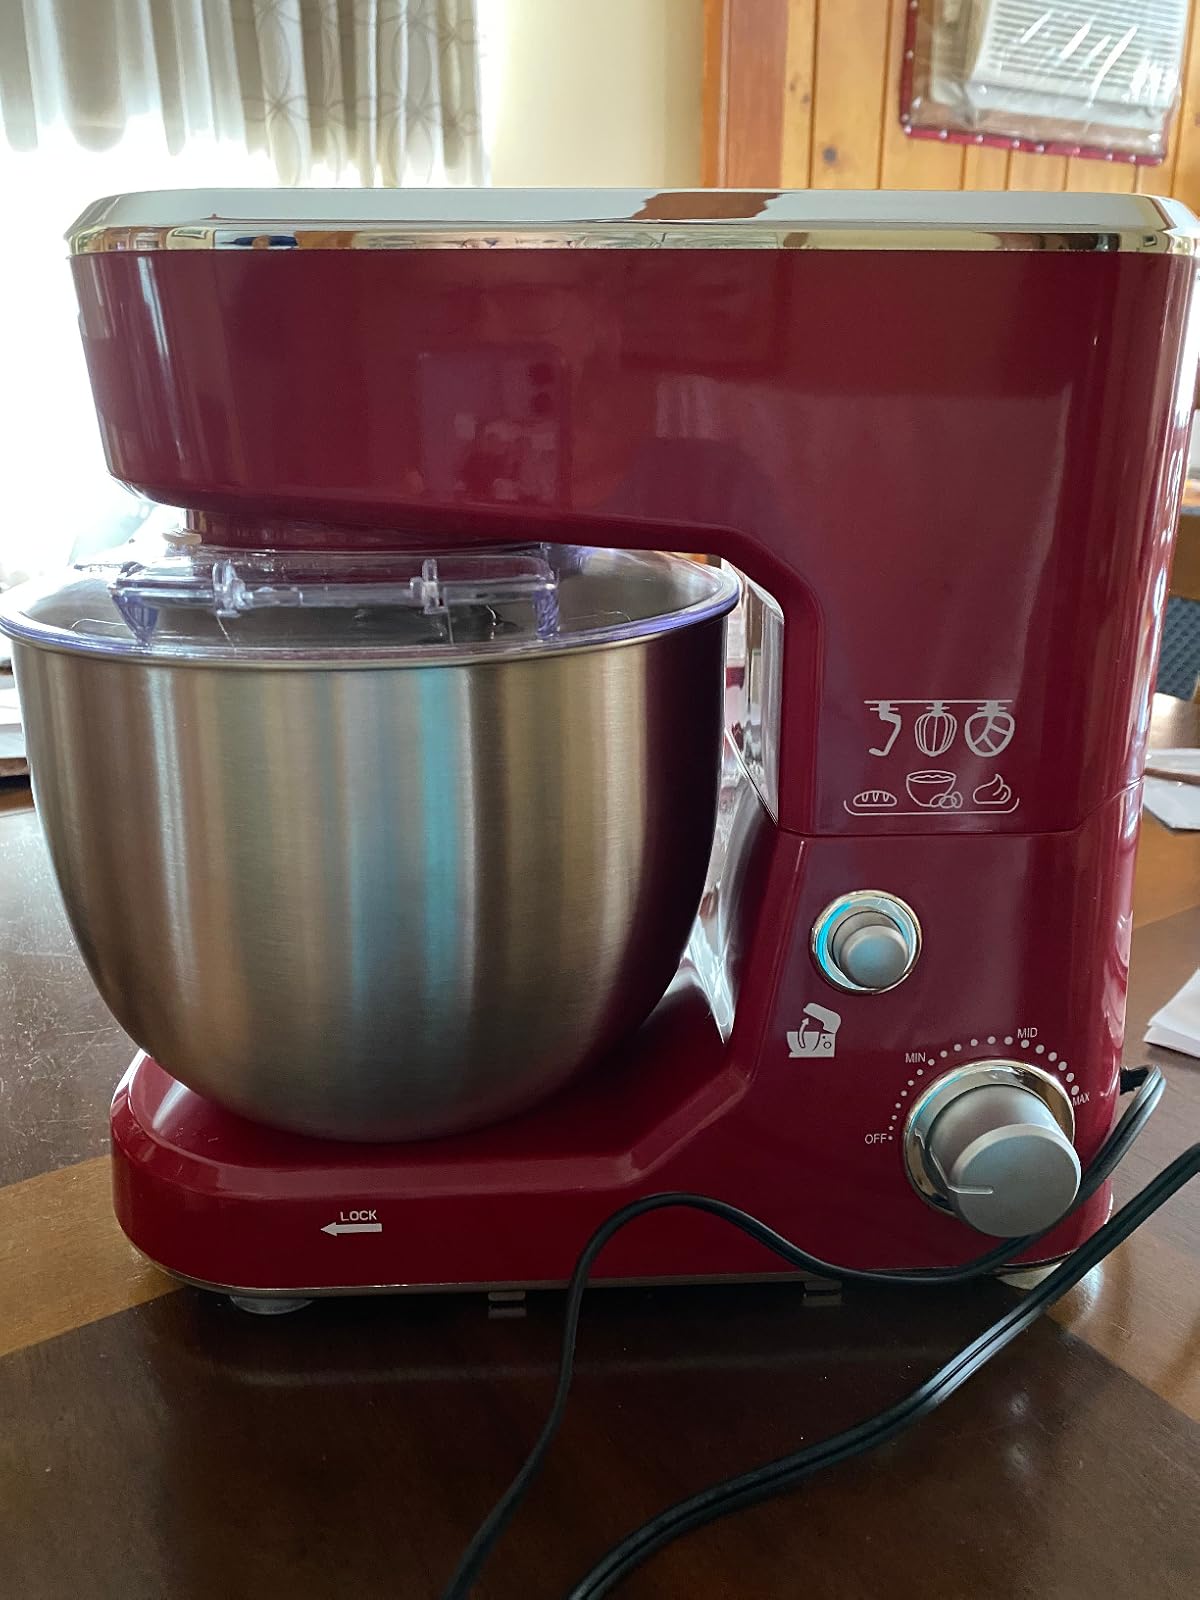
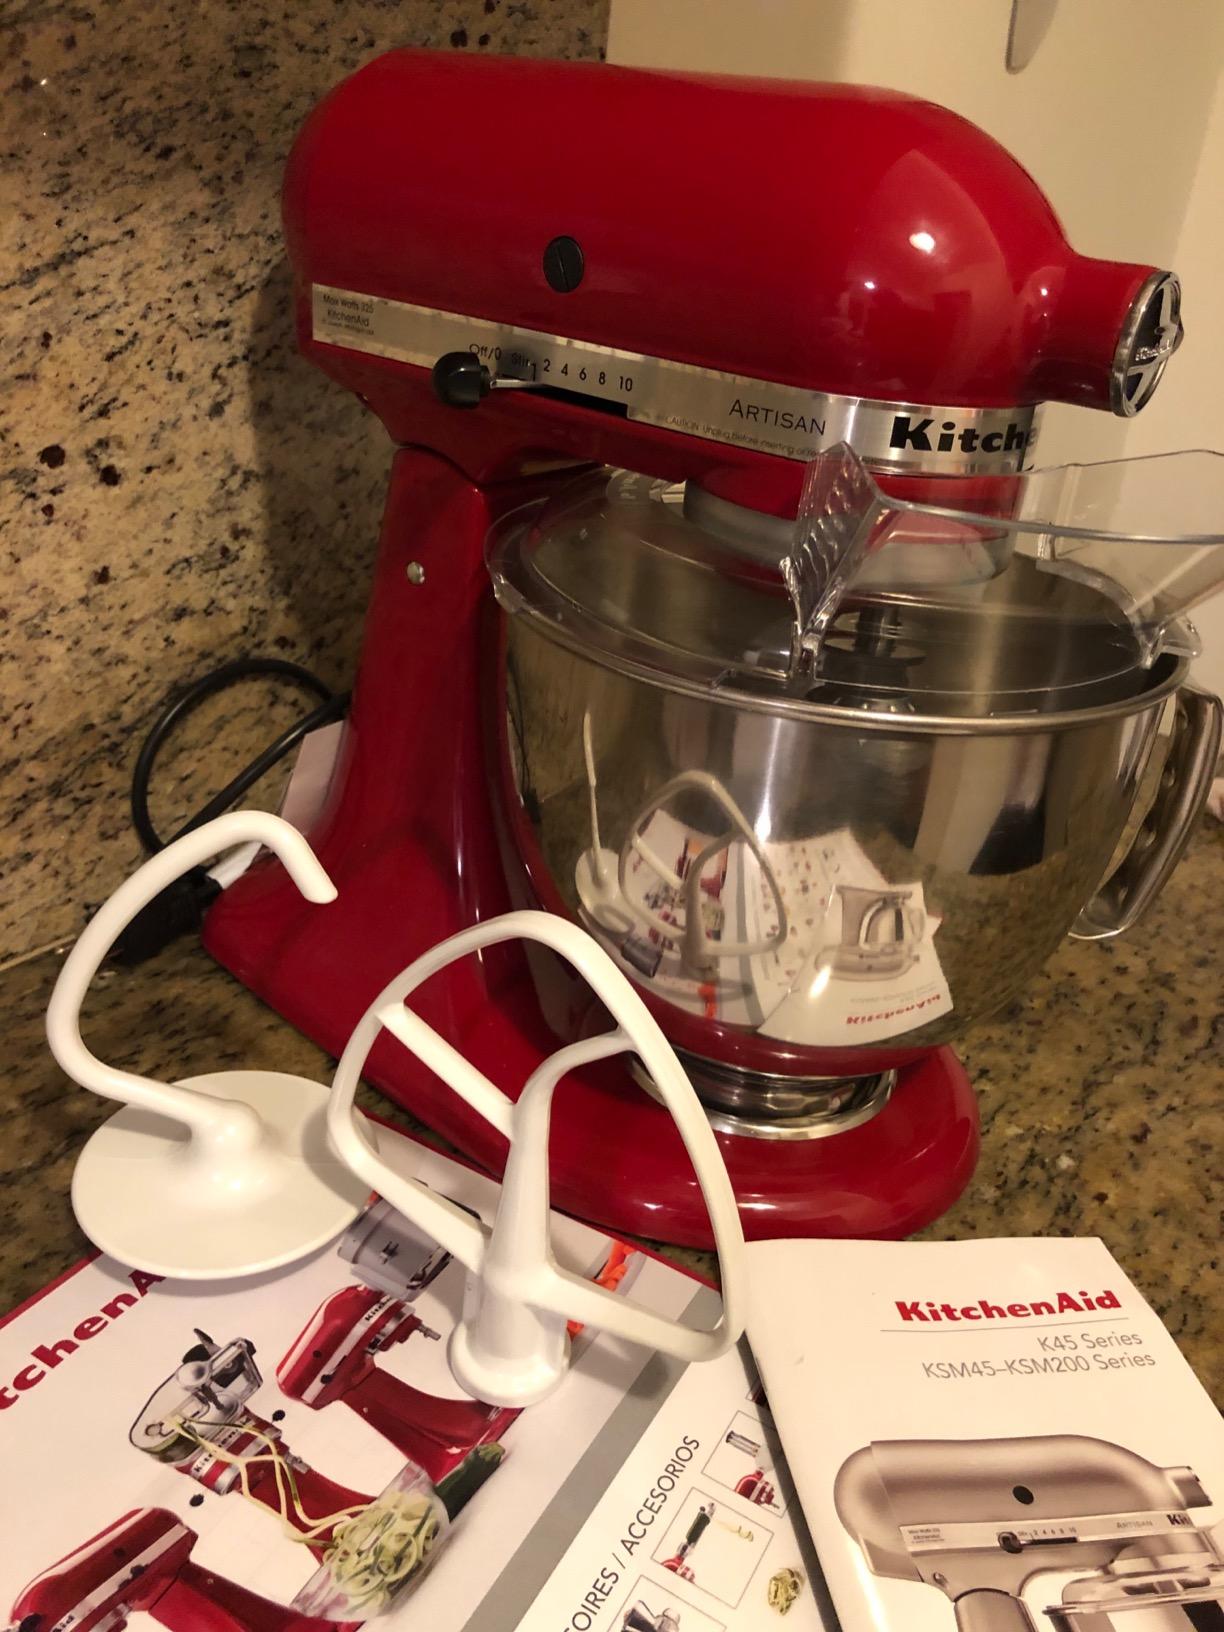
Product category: items_mixer
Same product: no